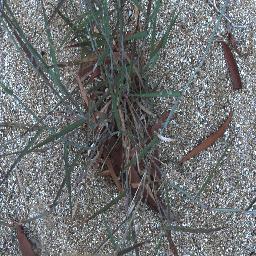
Label: negative